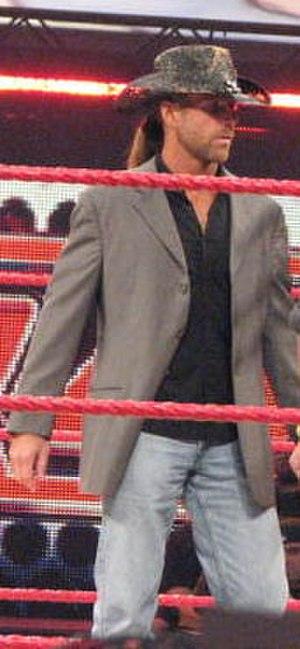
Shawn Michaels, de son vrai nom Michael Shawn Hickenbottom, est un catcheur et acteur américain principalement connu pour son travail à la World Wrestling Federation/Entertainment où il a remporté durant sa carrière quatre championnats du monde, ainsi que trois fois le championnat Intercontinental, une fois le championnat européen, deux fois le championnat par équipe, une fois le championnat du monde par équipe et une fois le championnat par équipe unifié.